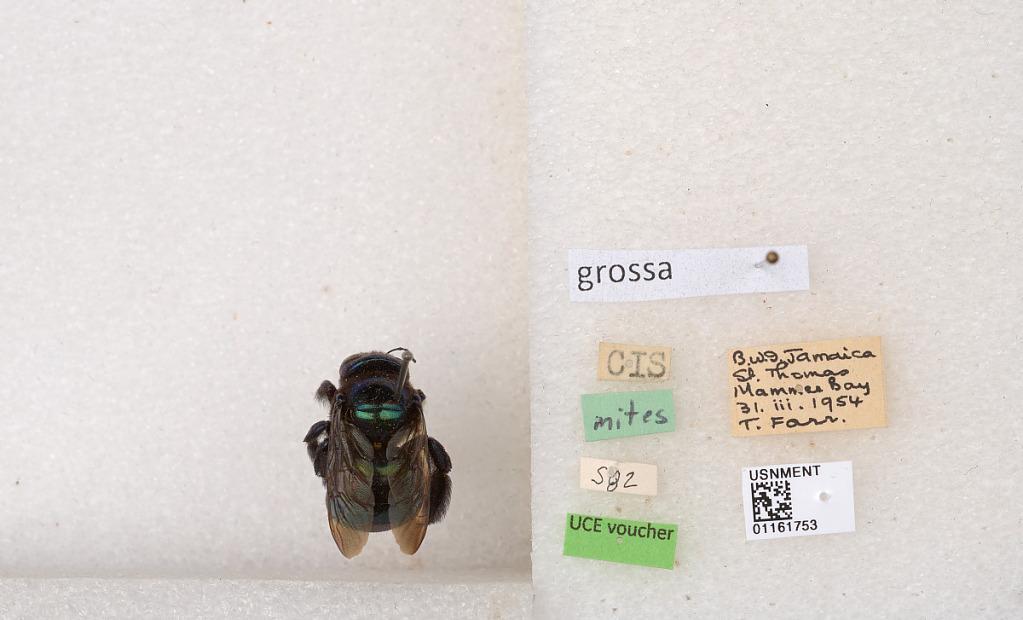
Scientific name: Xylocopa (Schonnherria) grossa (Drury)
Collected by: T. Farr
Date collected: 1954-3-31
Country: Jamaica
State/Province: St. Thomas
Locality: Mammee Bay